Sycamore Shoals State Historic Area

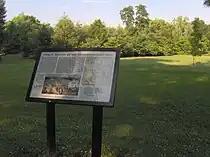
Interpretive sign at the park recalling the muster of the Overmountain Men

In March 1775, the Treaty of Sycamore Shoals, sometimes called the Transylvania Purchase, was signed by Richard Henderson and Cherokee leaders Attakullakulla and Oconastota. The treaty involved the purchase of some of land between the Kentucky River and the Cumberland River, which included a large part of what is now Kentucky and part of Tennessee. Henderson's purchase was in violation of the Royal Proclamation of 1763, however, which prohibited private purchase of American Indian land, and the Virginia and North Carolina assemblies refused to recognize it. The purchase, nevertheless, led to the blazing of the Wilderness Road by Daniel Boone.